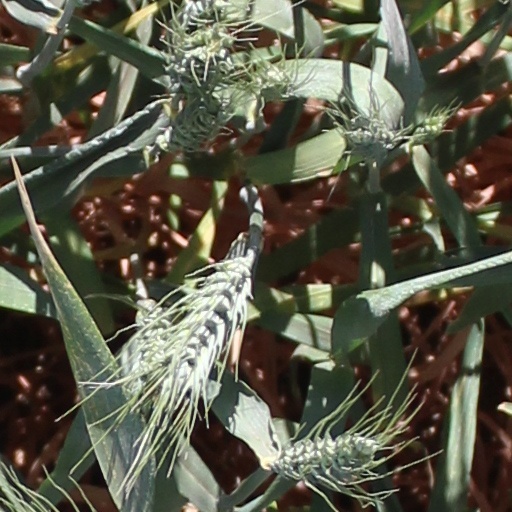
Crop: wheat